Léon Schwab

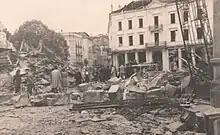
The "Place des 4 Nation"s when the city was liberated by the Allies in 1944.

Léon Schwab returned to his home town after the war and was elected town councillor in 1919, then deputy mayor from 1924 to 1938. In the run-up to the war and three months after the fruitless Munich Agreement, Léon Schwab, an emulator of Léon Blum, was elected mayor of his home town in December 1938, at the age of 76, after 14 years as deputy to Augustin Baudoin, mayor from 1919 to 1938. On June 19, 1940, when a large part of the island in the center of Épinal was burnt down (including his birthplace) and the town bombed, he went to the Place des Vosges in his capacity as mayor, to meet the leaders of the victorious German army. He was accompanied by one of his deputies, Maître H. Najean and Messrs Jouy and Jacques.